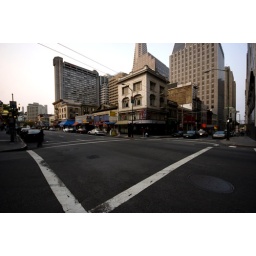
Our corner. The 5-storey building in the street on the left is our hostel. SF.